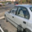
Label: automobile